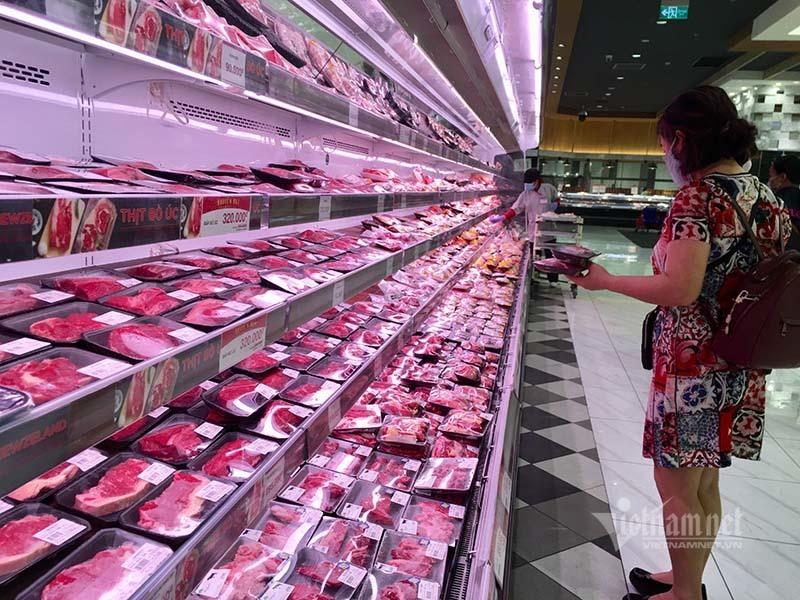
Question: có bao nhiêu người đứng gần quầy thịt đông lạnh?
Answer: có hai người đứng gần quầy thịt đông lạnh